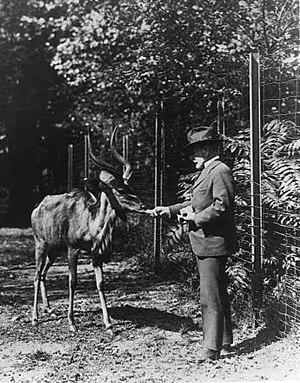
William Temple Hornaday est un zoologiste et protecteur de la nature américain. Taxidermiste, il a révolutionné la présentation des musées d’histoire naturelle en reconstituant la faune dans son milieu naturel. Protecteur de la nature, il est crédité pour avoir sauvé le Bison d'Amérique et l’Otarie à fourrure d'Alaska de l'extinction.